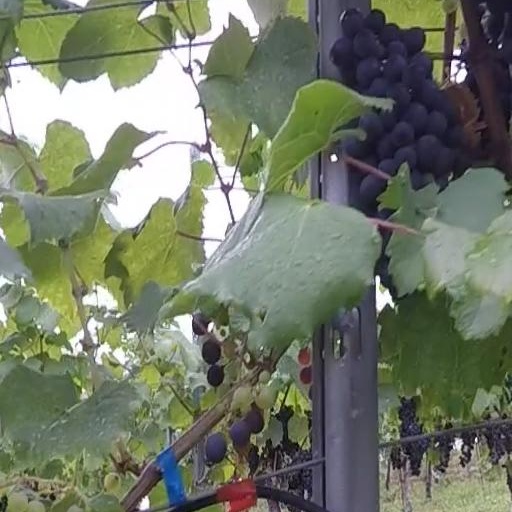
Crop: grape